Hip-hop culture

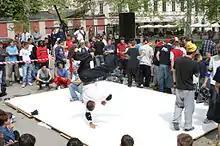
Breaking in Ljubljana, Slovenia

While some brands welcome the support of the hip hop community, one brand that did not was Cristal champagne maker Louis Roederer. A 2006 article from "The Economist" magazine featured remarks from managing director Frederic Rouzaud about whether the brand's identification with rap stars could affect their company negatively. His answer was dismissive: "That's a good question, but what can we do? We can't forbid people from buying it. I'm sure Dom Pérignon or Krug [champagne] would be delighted to have their business."